Billy Branch

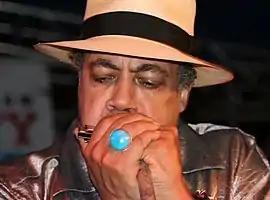
Branch at the Legendary Rhythm and Blues Cruise, 2008

William Earl Branch (born October 3, 1951) is an American blues harmonica player of Chicago blues. He is a three-time Grammy nominee, a retired two-term governor of the Chicago Grammy Chapter, an Emmy Award winner , and a winner of the Addy Award. In addition, he has received numerous humanitarian and music awards.